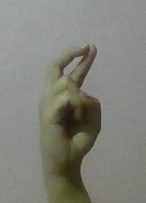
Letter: zay